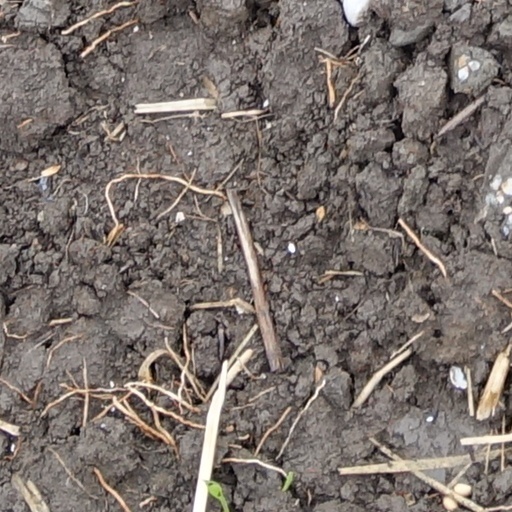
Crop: wheat